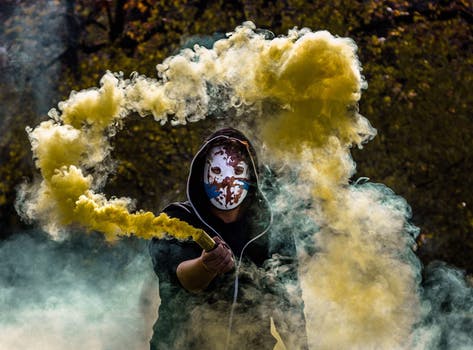
Label: No Watermark